Liesel Pritzker Simmons

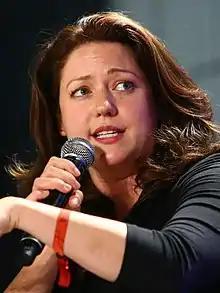
Pritzker in 2019

Liesel Pritzker Simmons (born Liesel Anne Pritzker), stage name Liesel Matthews, is an American heiress and former child actress. She starred as Sara Crewe in "A Little Princess", a 1995 film adaptation of the Frances Hodgson Burnett classic, and as Alice Marshall in "Air Force One". She is a member of the wealthy Pritzker family. She is now known as a leader in impact investing and founded the Blue Haven Initiative in 2012 to that end.